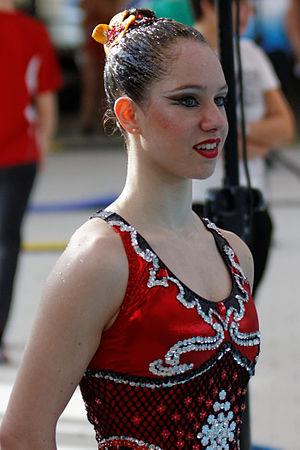
Estel-Anaïs Hubaud, née le 27 août 1996 à Gap, est une nageuse synchronisée française.